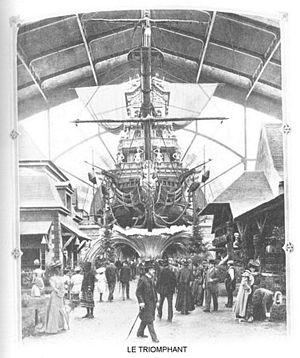
Exposition universelle de Paris 1900. Reproduction du vaisseau Le Triomphant, réalisée pour promouvoir le chocolat Menier, Galerie des Machines."